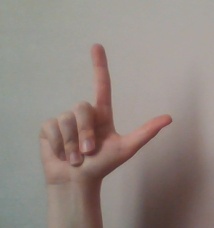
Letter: laam